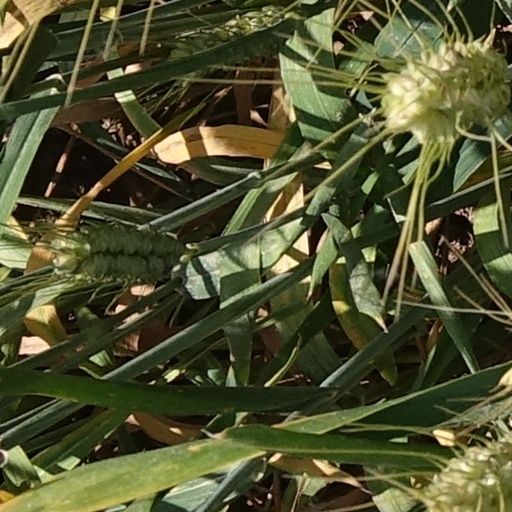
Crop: wheat